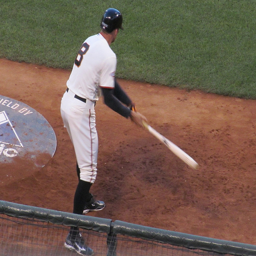
A professional baseball player warming up before going to bat.
The man is hitting the baseball during the game.
a baseball player holding a bat in a field
A player holding a bat on a baseball field.
A baseball player practices his swing before going to bat.